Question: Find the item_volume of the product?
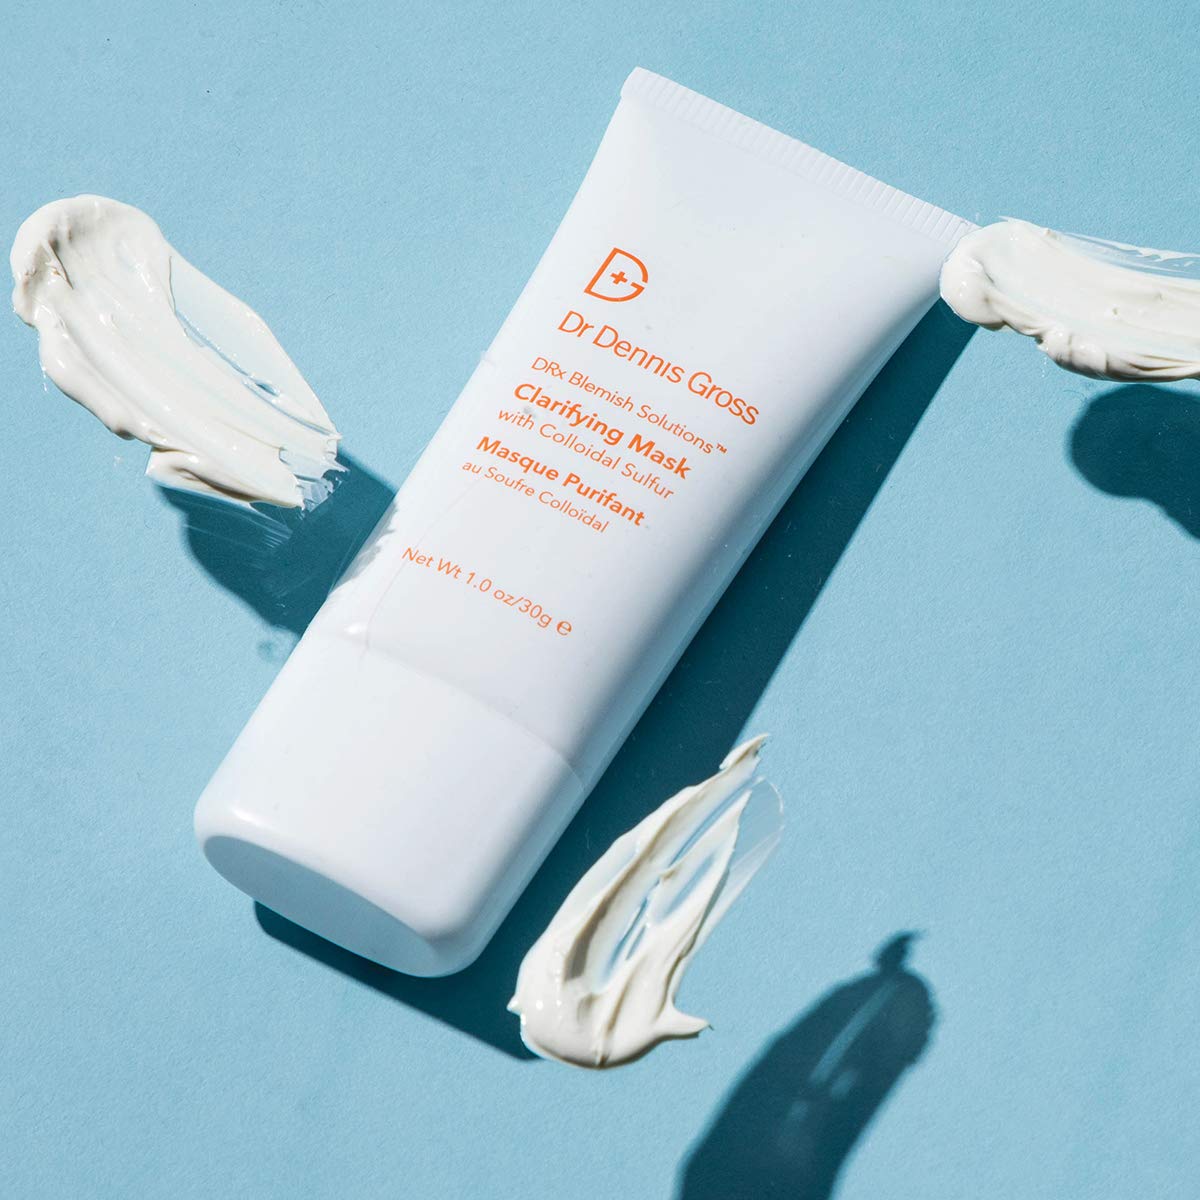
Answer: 1.0 ounce